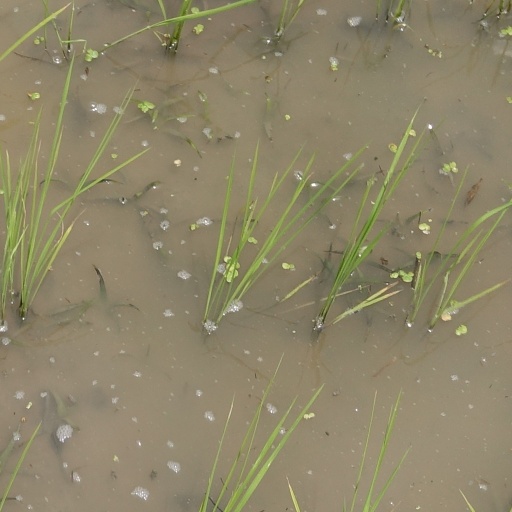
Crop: rice